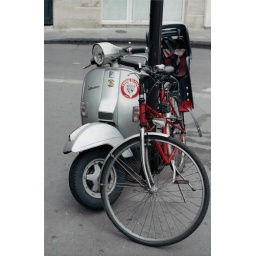
red bicycle trying to seduce a silver scooter while leaning against a black pole in the streets of Paris